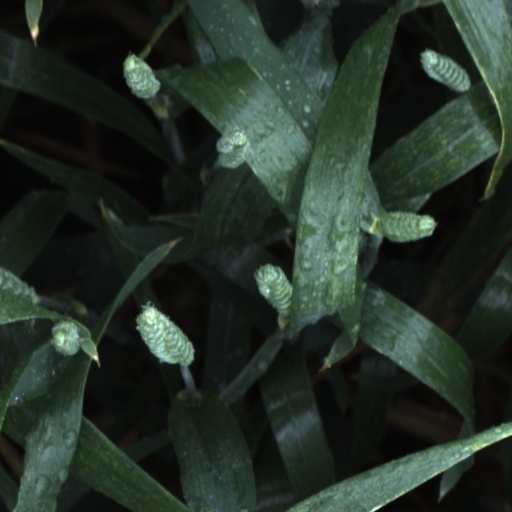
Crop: wheat